Christian emigration

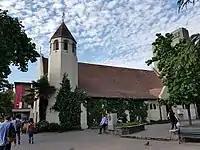
Antiochian Orthodox church in Santiago: Chile houses the largest Palestinian Christian community in the world outside of the Levant.

Christians and other religious minorities make up a disproportionately high share of the Iranian diaspora. Many Christians have left Iran since the Islamic Revolution of 1979.